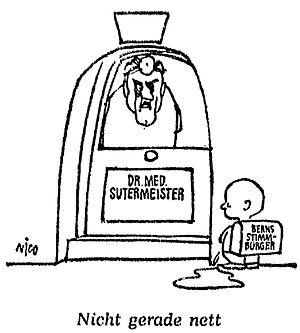
Klaus Peter Robert Cadsky, né le 3 août 1937 à Hanovre et décédé le 11 mars 2011 à Soleure, était un caricaturiste germano-suisse plus connu sous le pseudonyme de Nico.